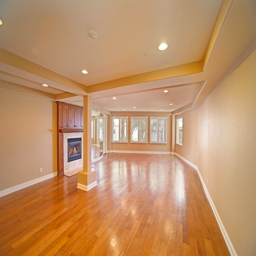
image of a living room of a condo